Fon people

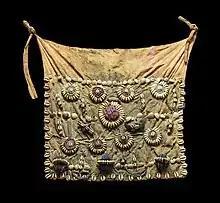
"Amazon King Apron", Dahomey : the nineteenth century

While references and documented history about the Fon people are scant before the 17th century, there are abundant documents on them from the 17th century, particularly written by European travelers and traders to West African coasts. These memoirs mention such cities as Ouidah and Abomey. Among the most circulated texts are those of Archibald Dalzel, a slave trader who in 1793 wrote the legends, history and slave trading practices of the Fon people in a book titled the "History of Dahomey". Modern era scholars have questioned the objectivity and accuracy of Dalzel, and to what extent his pioneering book on Fon people was a polemic or dispassionate scholarship.